Tickera, South Australia

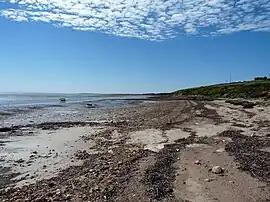
Beach looking north from Tickera

Tickera is a settlement in the Australian state of South Australia on the northern Spencer Gulf coast of Yorke Peninsula. It is located 20 km north of Wallaroo by road.